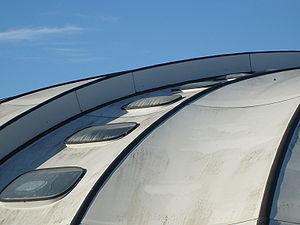
La piscine Tournesol est un modèle de piscine issu d'un programme national de construction de piscines de type industriel, qui a entraîné la construction de 183 piscines de ce type en France à la fin des années 1970 et au début des années 1980.